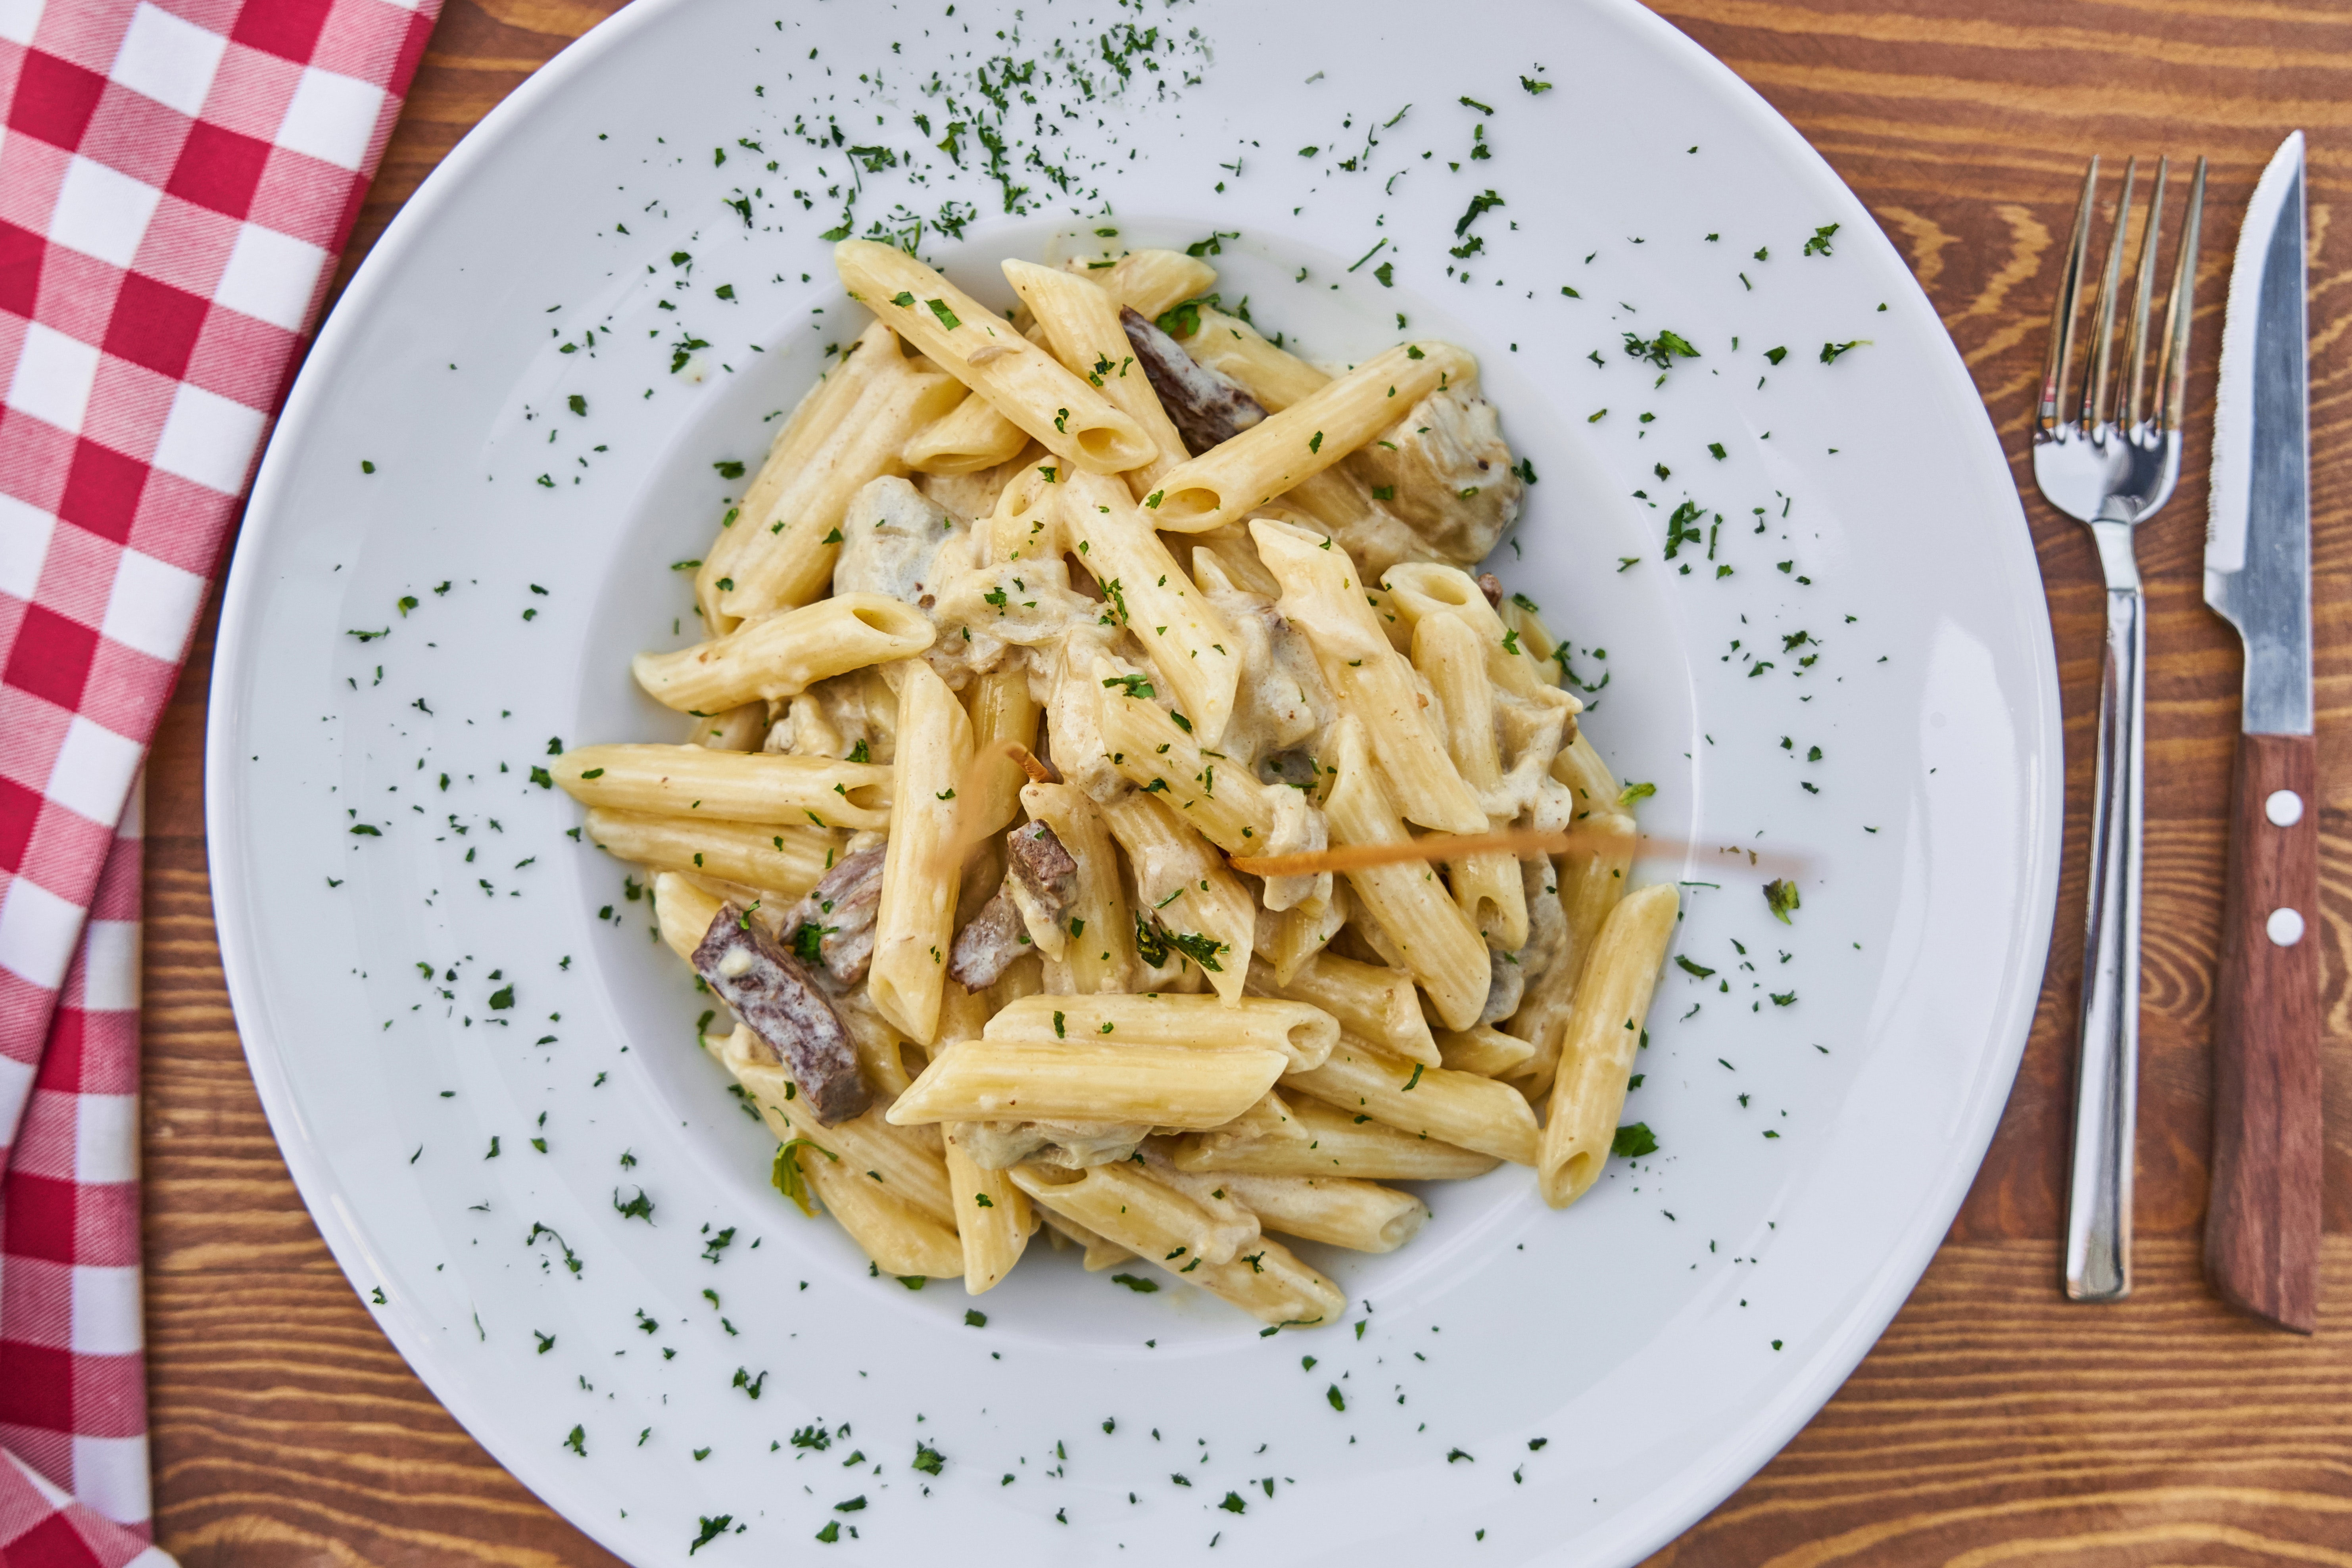
al dente, penne, cuisine, food, italian food, vegetarian food, european food, dish, pasta, carbonara, recipe